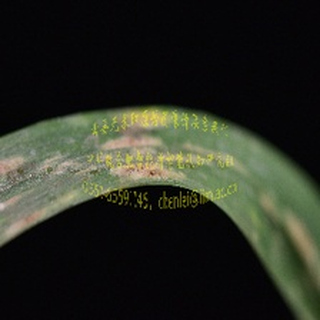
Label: wheat_mildew